Toronto Coach Terminal

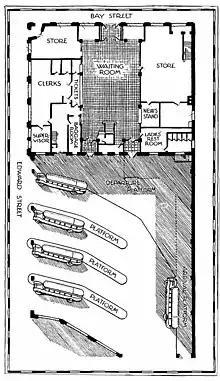
Artist's cut, layout of Toronto Motor Coach Terminal, December 1931

After purchasing the Bay/Edward property, construction on a permanent terminal building began in July 1931. The building officially opened on December 19, 1931 as the Toronto Motor Coach Terminal, to serve as the terminal hub for the Toronto Transit Commission's (TTC) Gray Coach intercity bus service, replacing an open air terminal that had operated at the same location. Known as the Gray Coach Terminal until 1990, the Art Deco building is a two-storey historic building with Travertine limestone. Designed by architect Charles B. Dolphin it was originally built with five platforms (four departure and one arrival platform) and later expanded to nine bus platforms. Its final form consisted of seven bus platforms, accommodating two numbered bus bays each. The building has been listed in the City of Toronto's heritage buildings register since May 19, 1987.